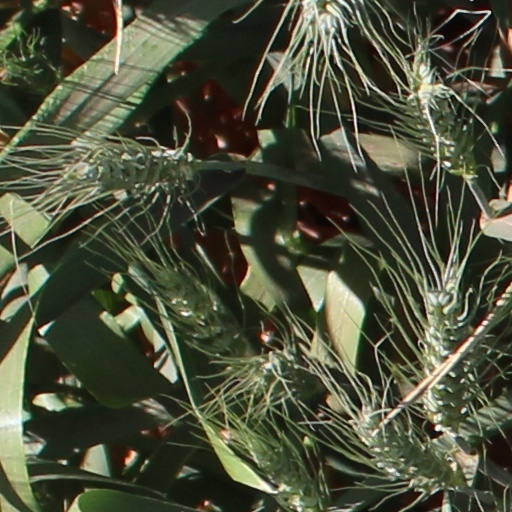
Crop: wheat